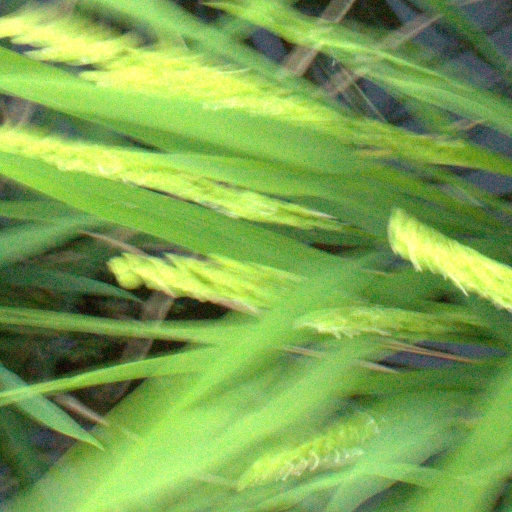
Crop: rice